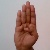
The image shows a hand gesture representing the letter 'B' in Indian Sign Language.